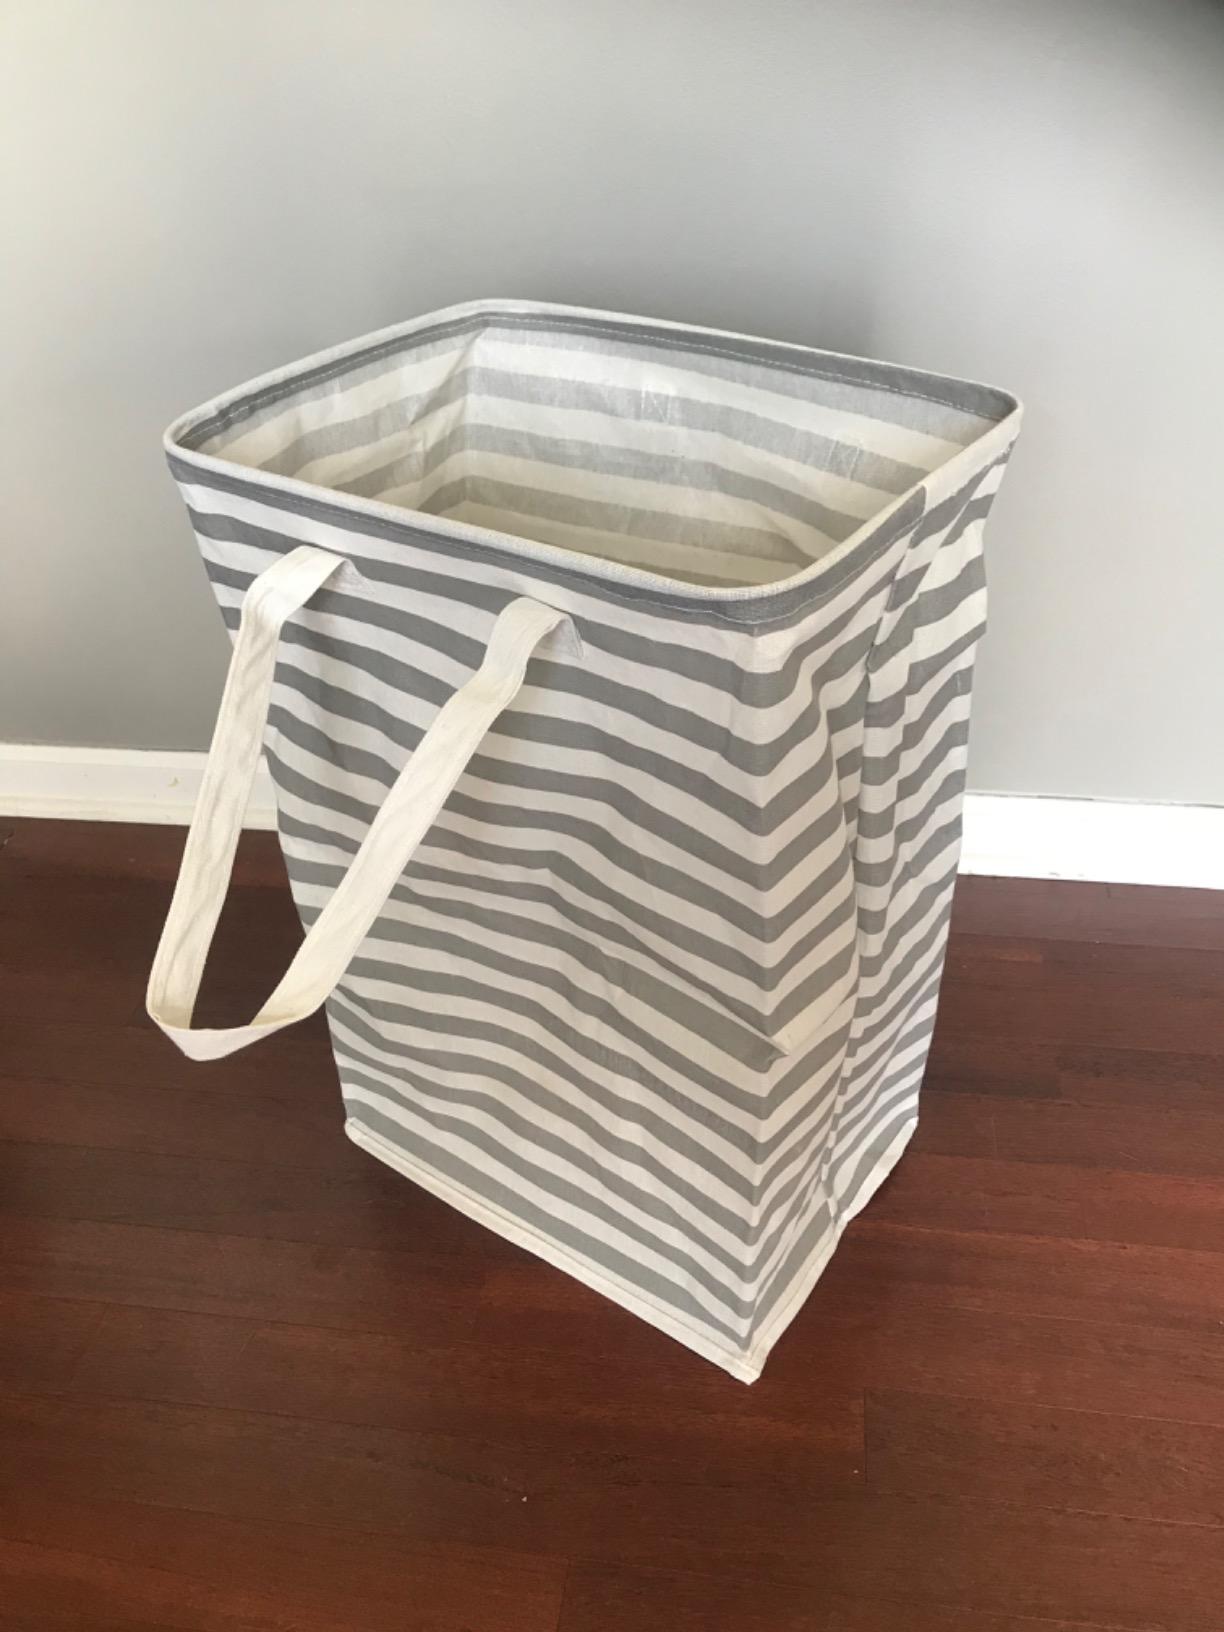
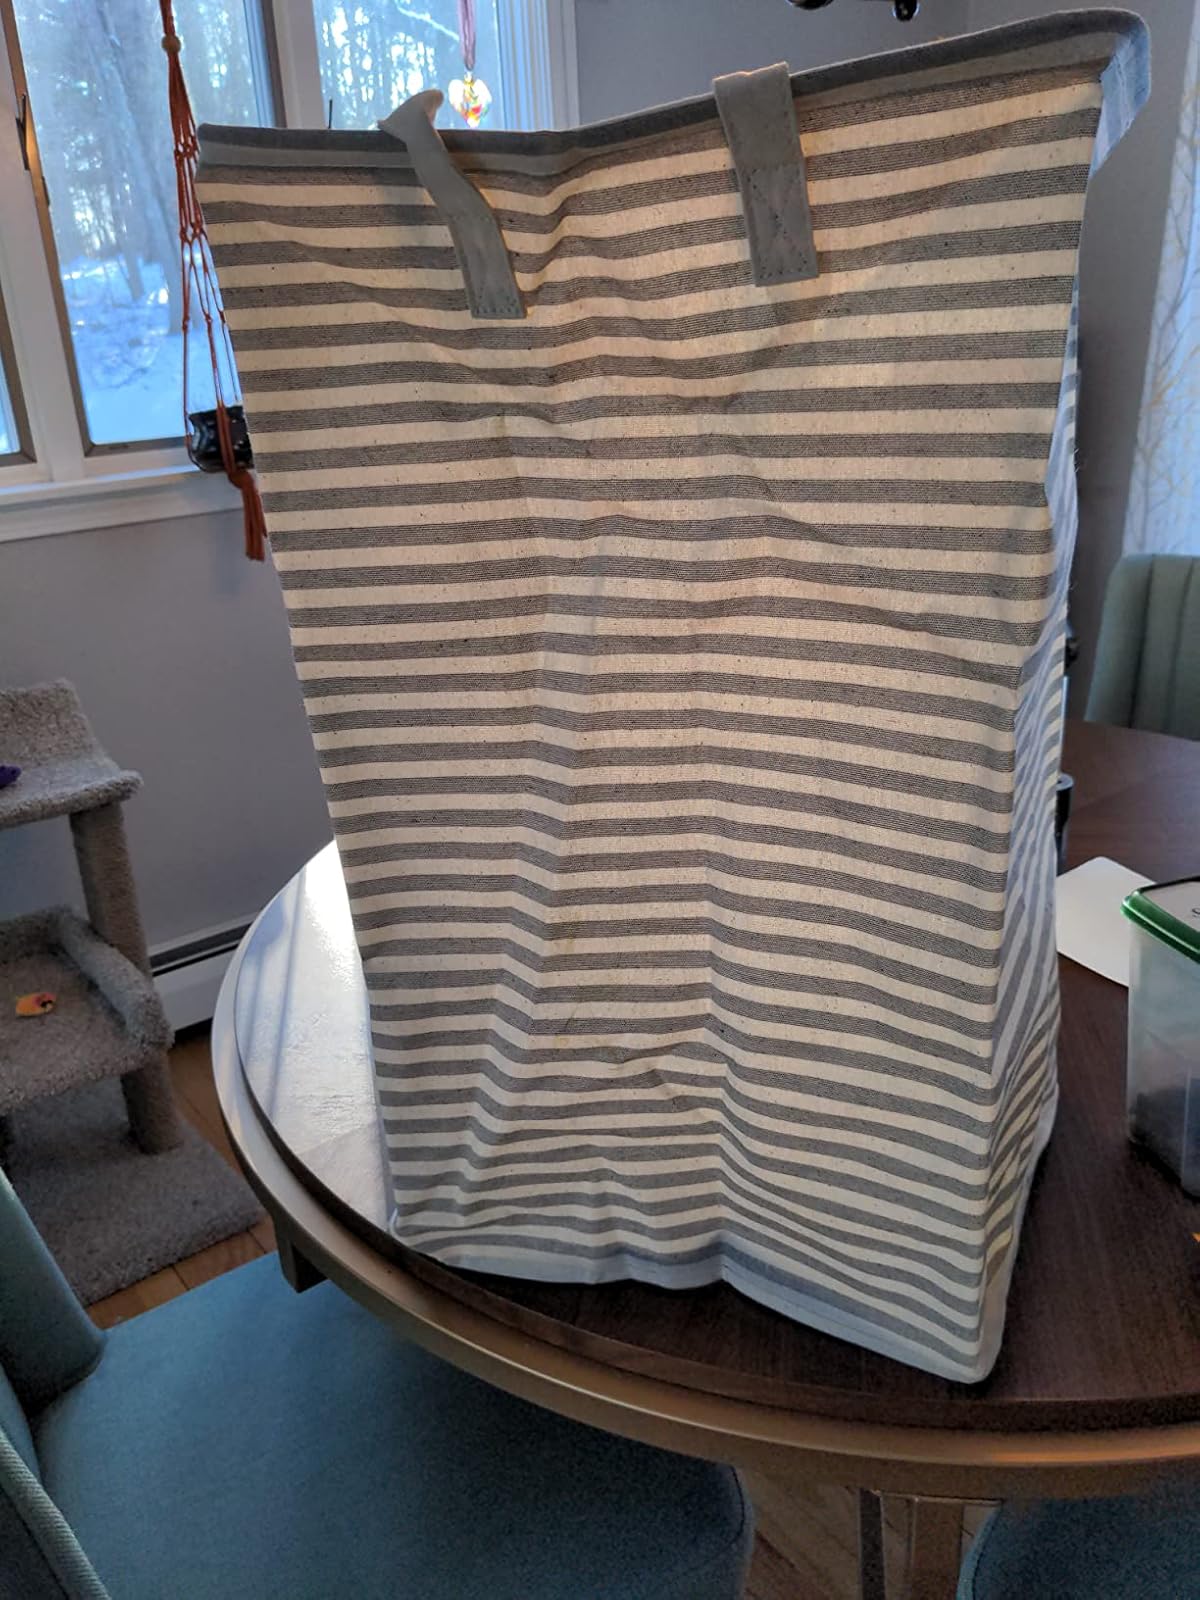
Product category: items_hamper
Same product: no